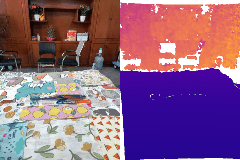
Label: tooth_brush